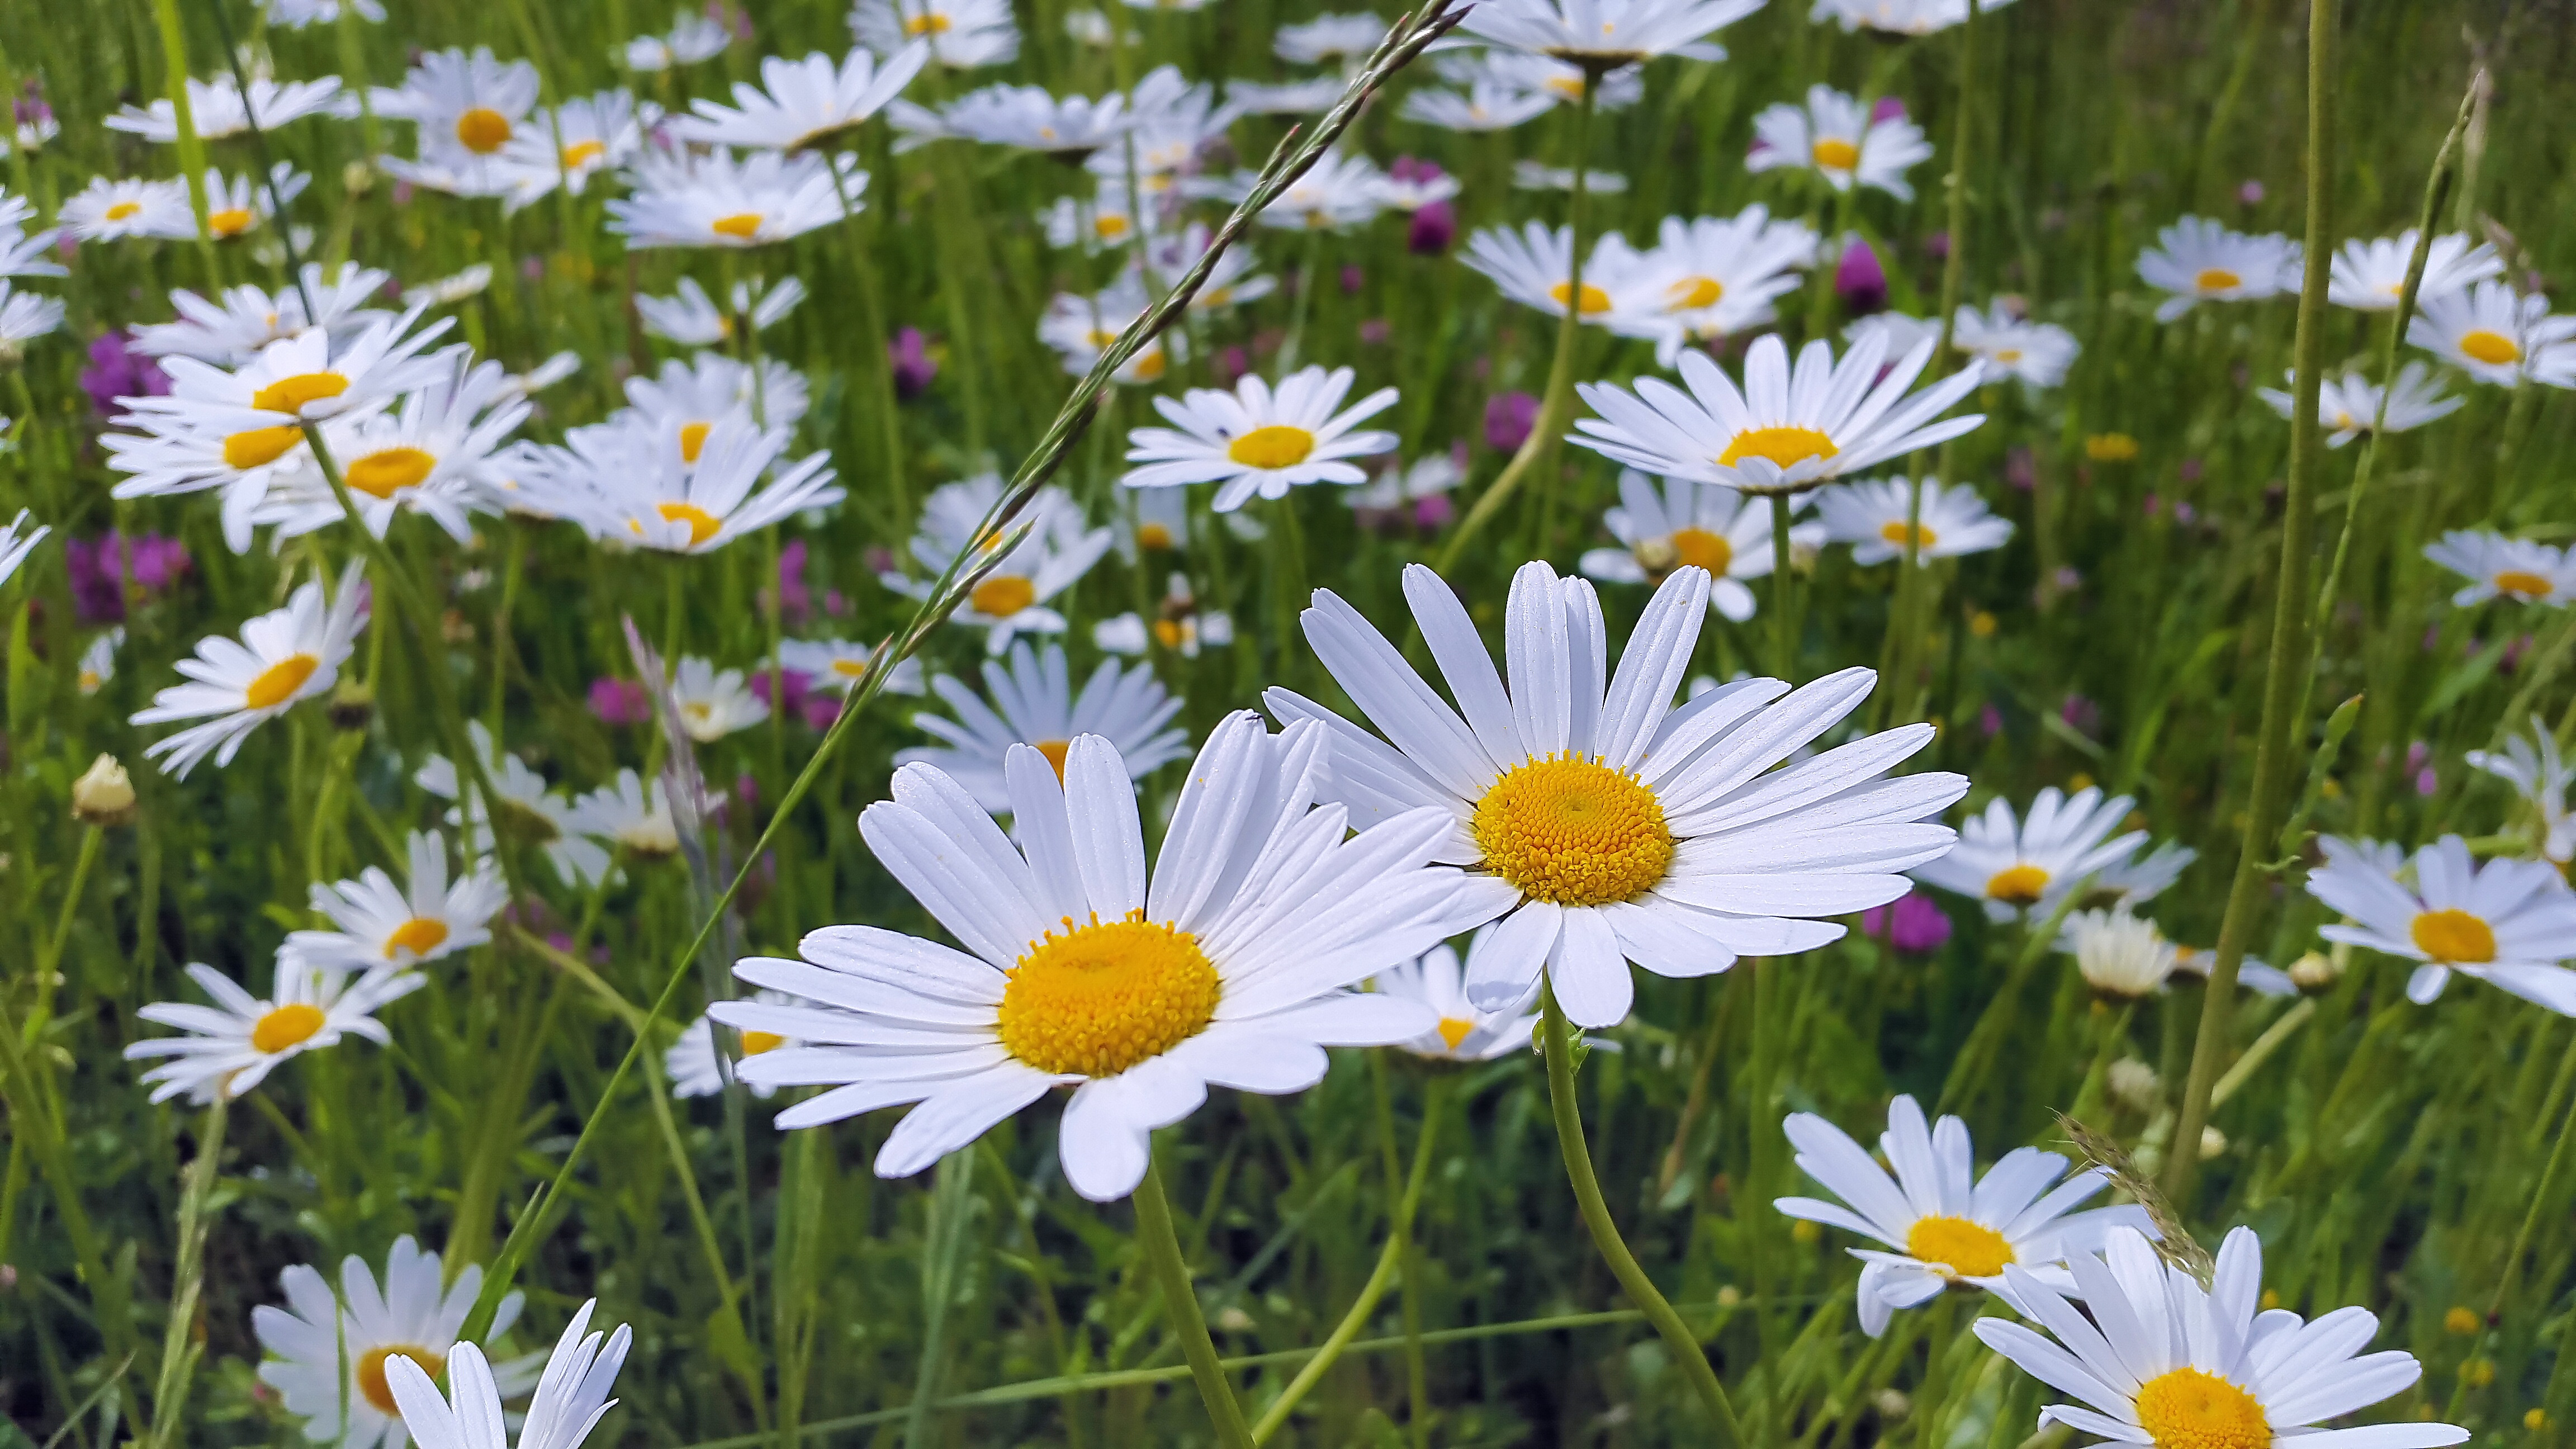
landscape, nature, grass, blossom, plant, white, field, meadow, prairie, flower, petal, bloom, summer, daisy, idyllic, green, herb, macro, botany, close, flora, wildflower, flowers, pointed flower, wild flowers, happiness, daisies, macro photography, blossomed, inflorescence, flowering plant, meadow margerite, daisy family, meadows margerite, margarite, paid feverfew, oxeye daisy, land plant, chamaemelum nobile, marguerite daisy, garden cosmos